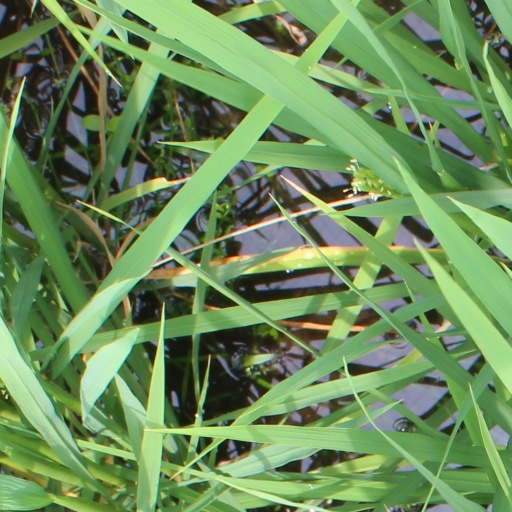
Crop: rice